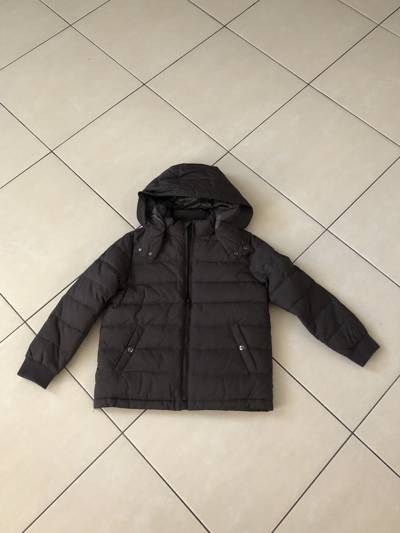
Waste category: clothes